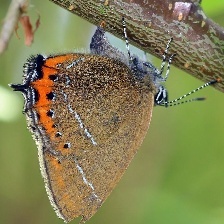
Species: BLACK HAIRSTREAK
Butterfly family (ImageNet category): lycaenid_butterfly